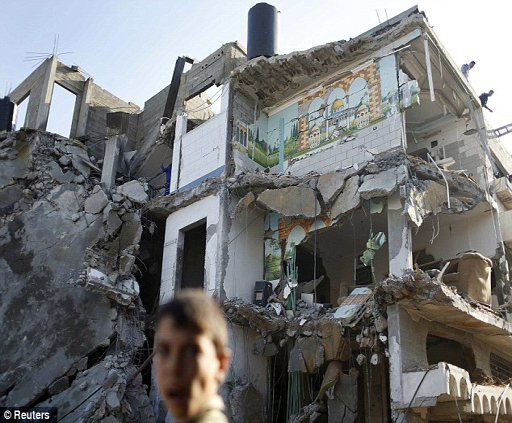
blown apart : a boy walks past a destroyed building in which a painting depicting islamic structure can be seen , after what witnesses said was an air strike today